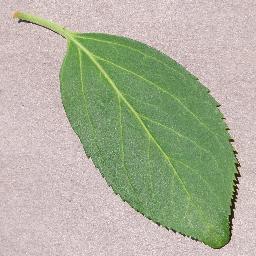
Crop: cherry
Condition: (including_sour)_healthy